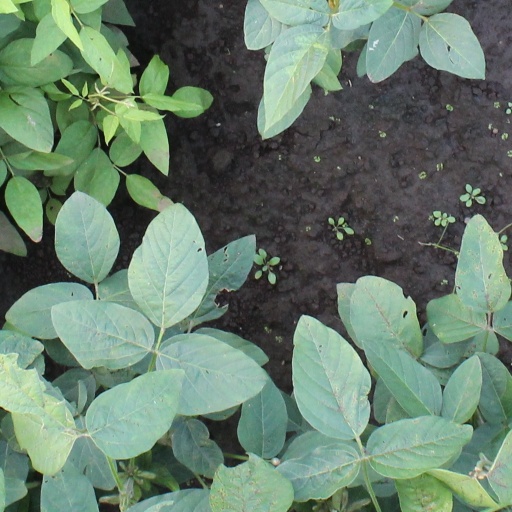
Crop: soybean